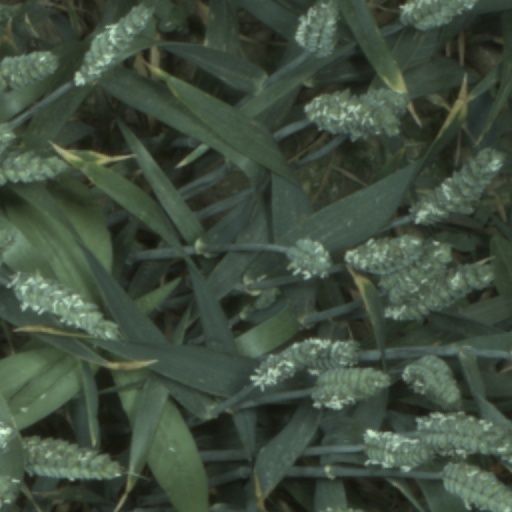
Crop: wheat